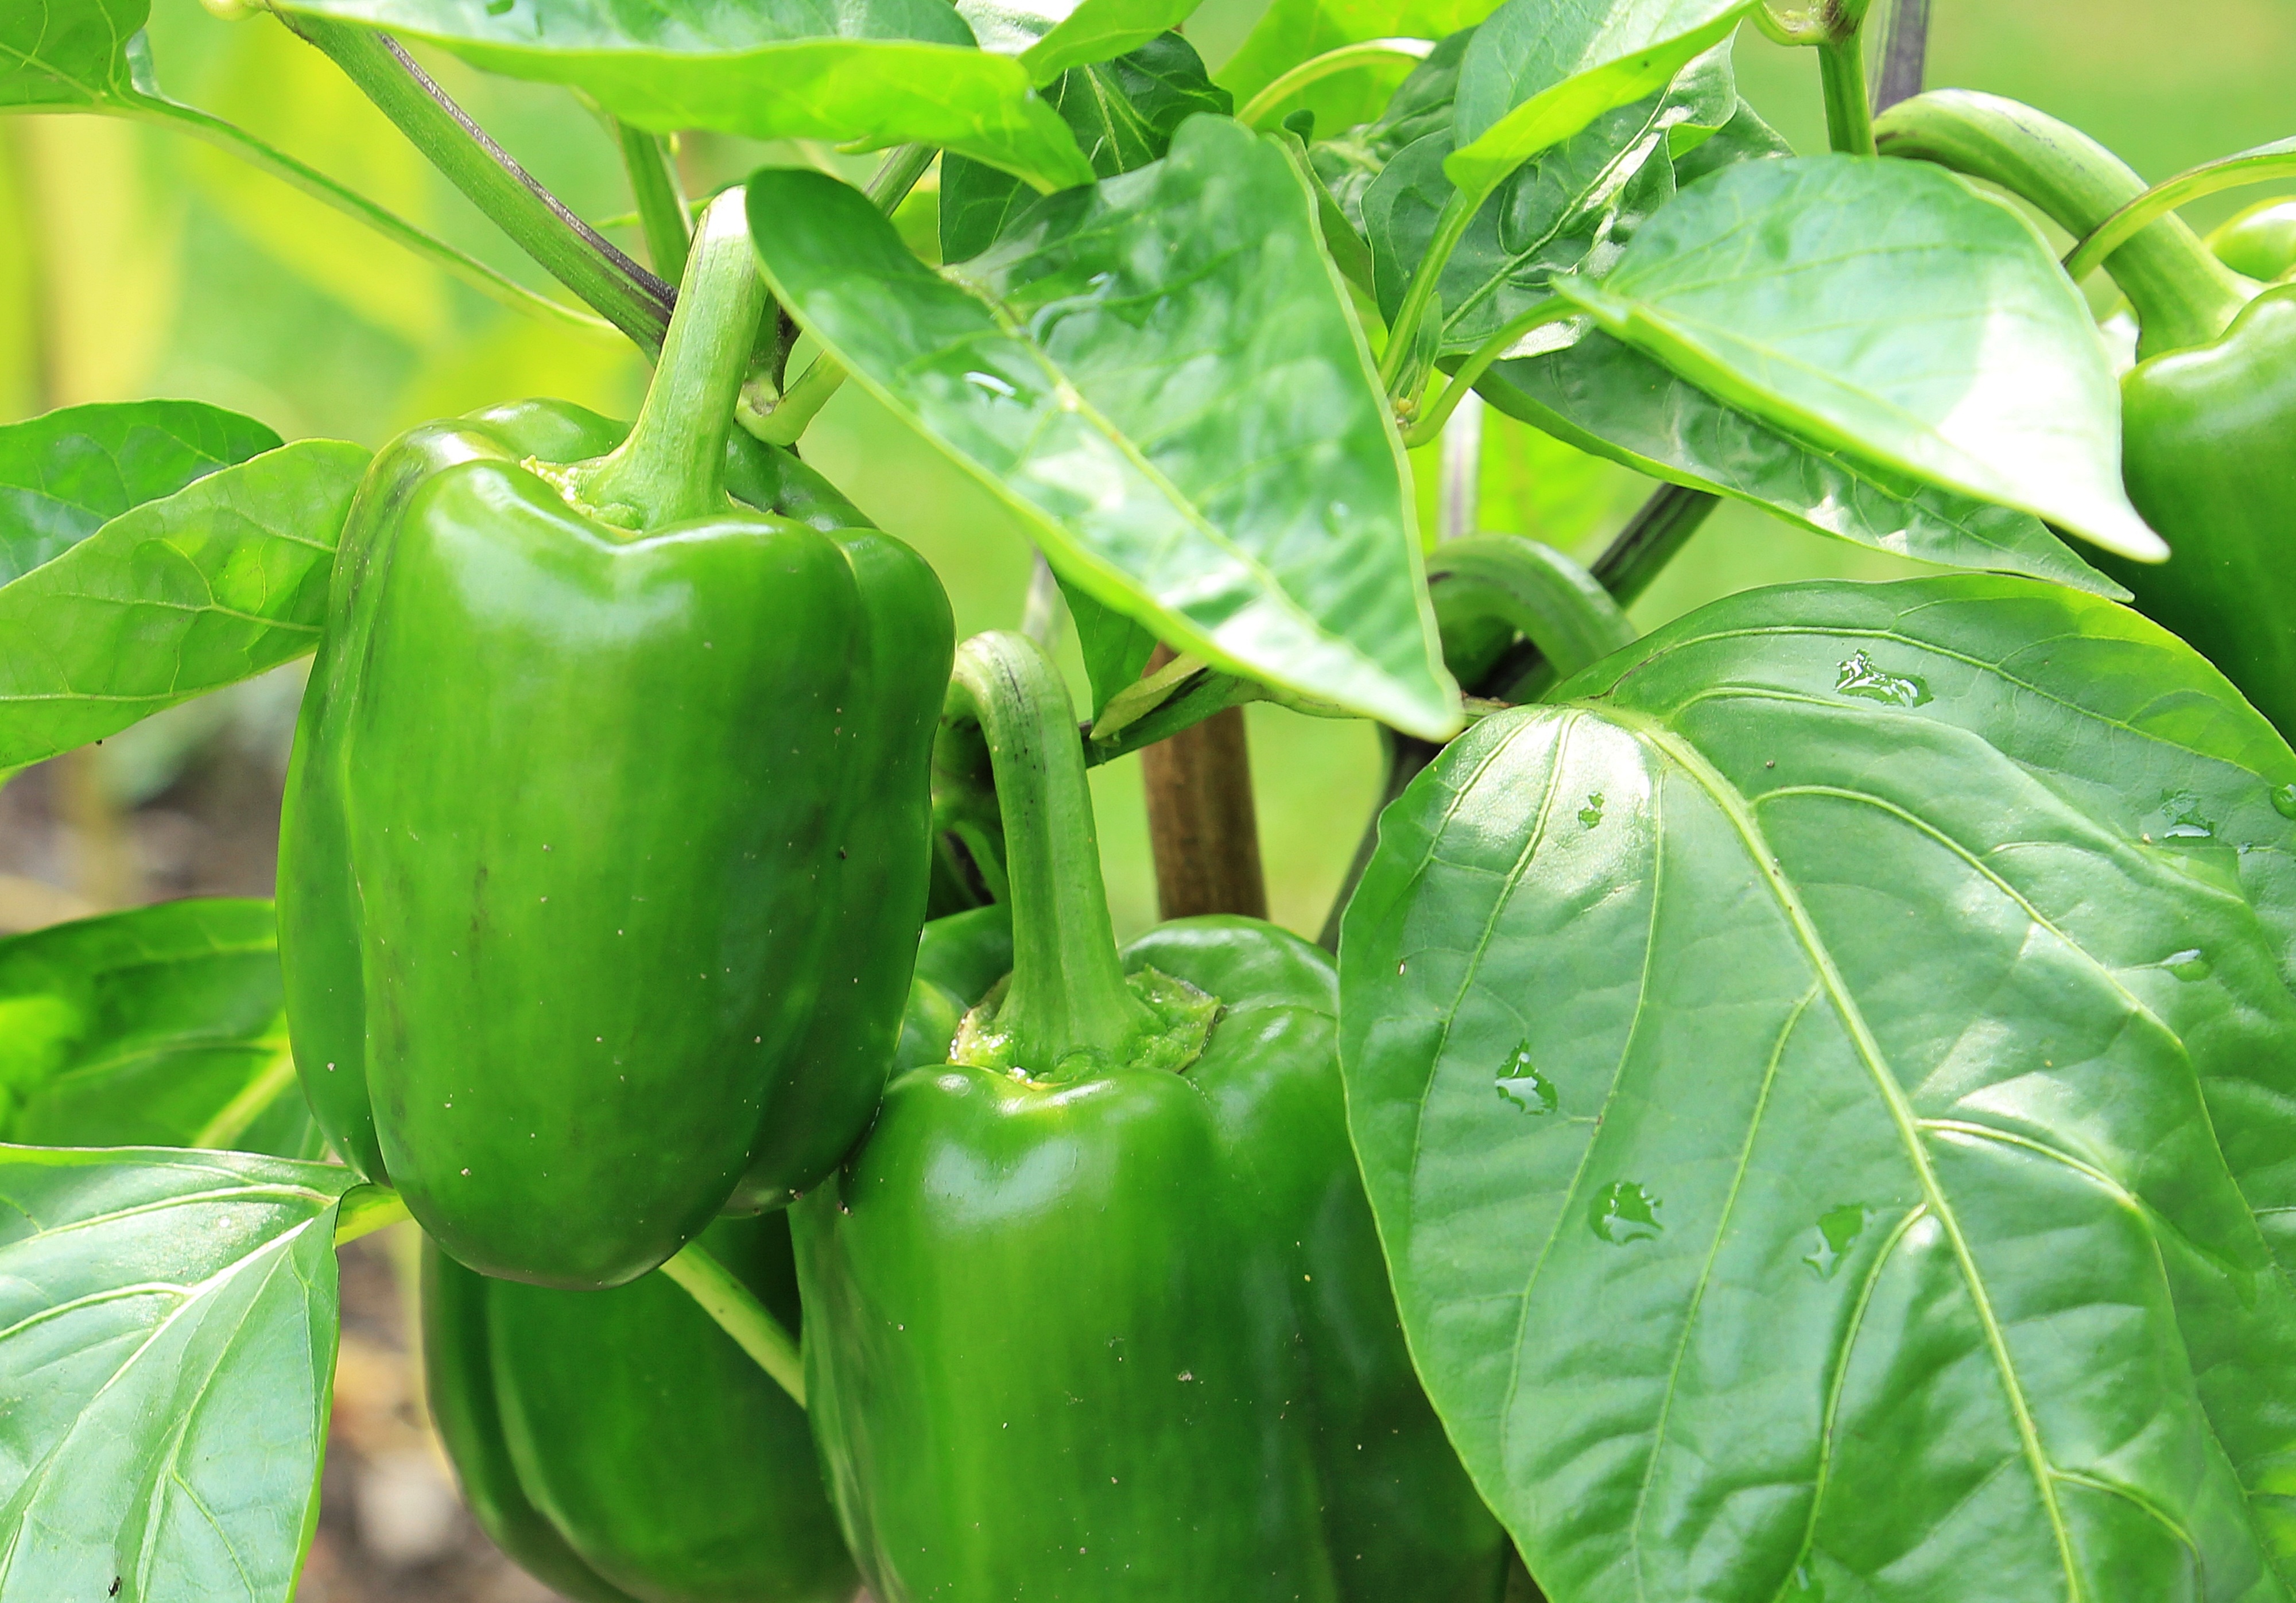
nature, plant, flower, food, green, spice, produce, vegetable, gourmet, healthy, eat, delicious, pods, vegetables, peppers, bell pepper, vitamins, frisch, edible, paprika, pepper crop, flowering plant, nachtschattengew chs, green peppers, jalapeno, chili pepper, cooking ingredients, cayenne pepper, land plant, bird's eye chili, serrano pepper, bell peppers and chili peppers